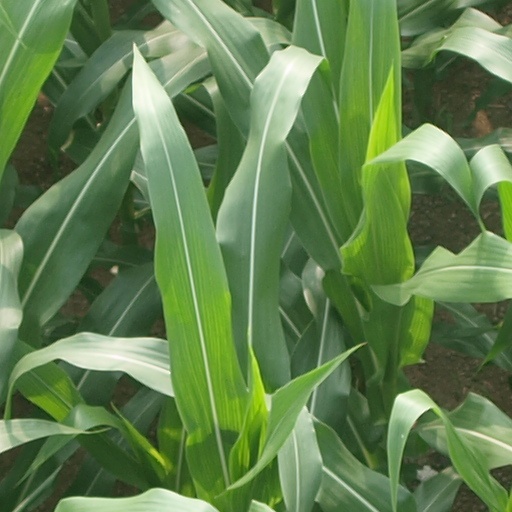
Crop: maize; corn